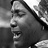
Emotion: sad